Villa

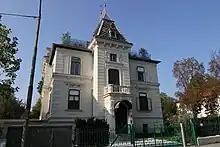
Typical villa in Graz, Austria

During the 19th and 20th century, the term "villa" became widespread for detached mansions in Europe. Special forms are for instance spa villas ("Kurvillen" in German) and seaside villas ("Bädervillen" in German), that became especially popular at the end of the 19th century. The tradition established back then continued throughout the 20th century and even until today.